Zym

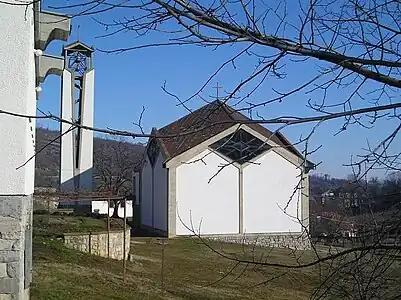
Catholic Church of Zym

Zym (in Albanian) or Zjum (in Serbian; Зјум) is a village in the Prizren Municipality of southwestern Kosovo.